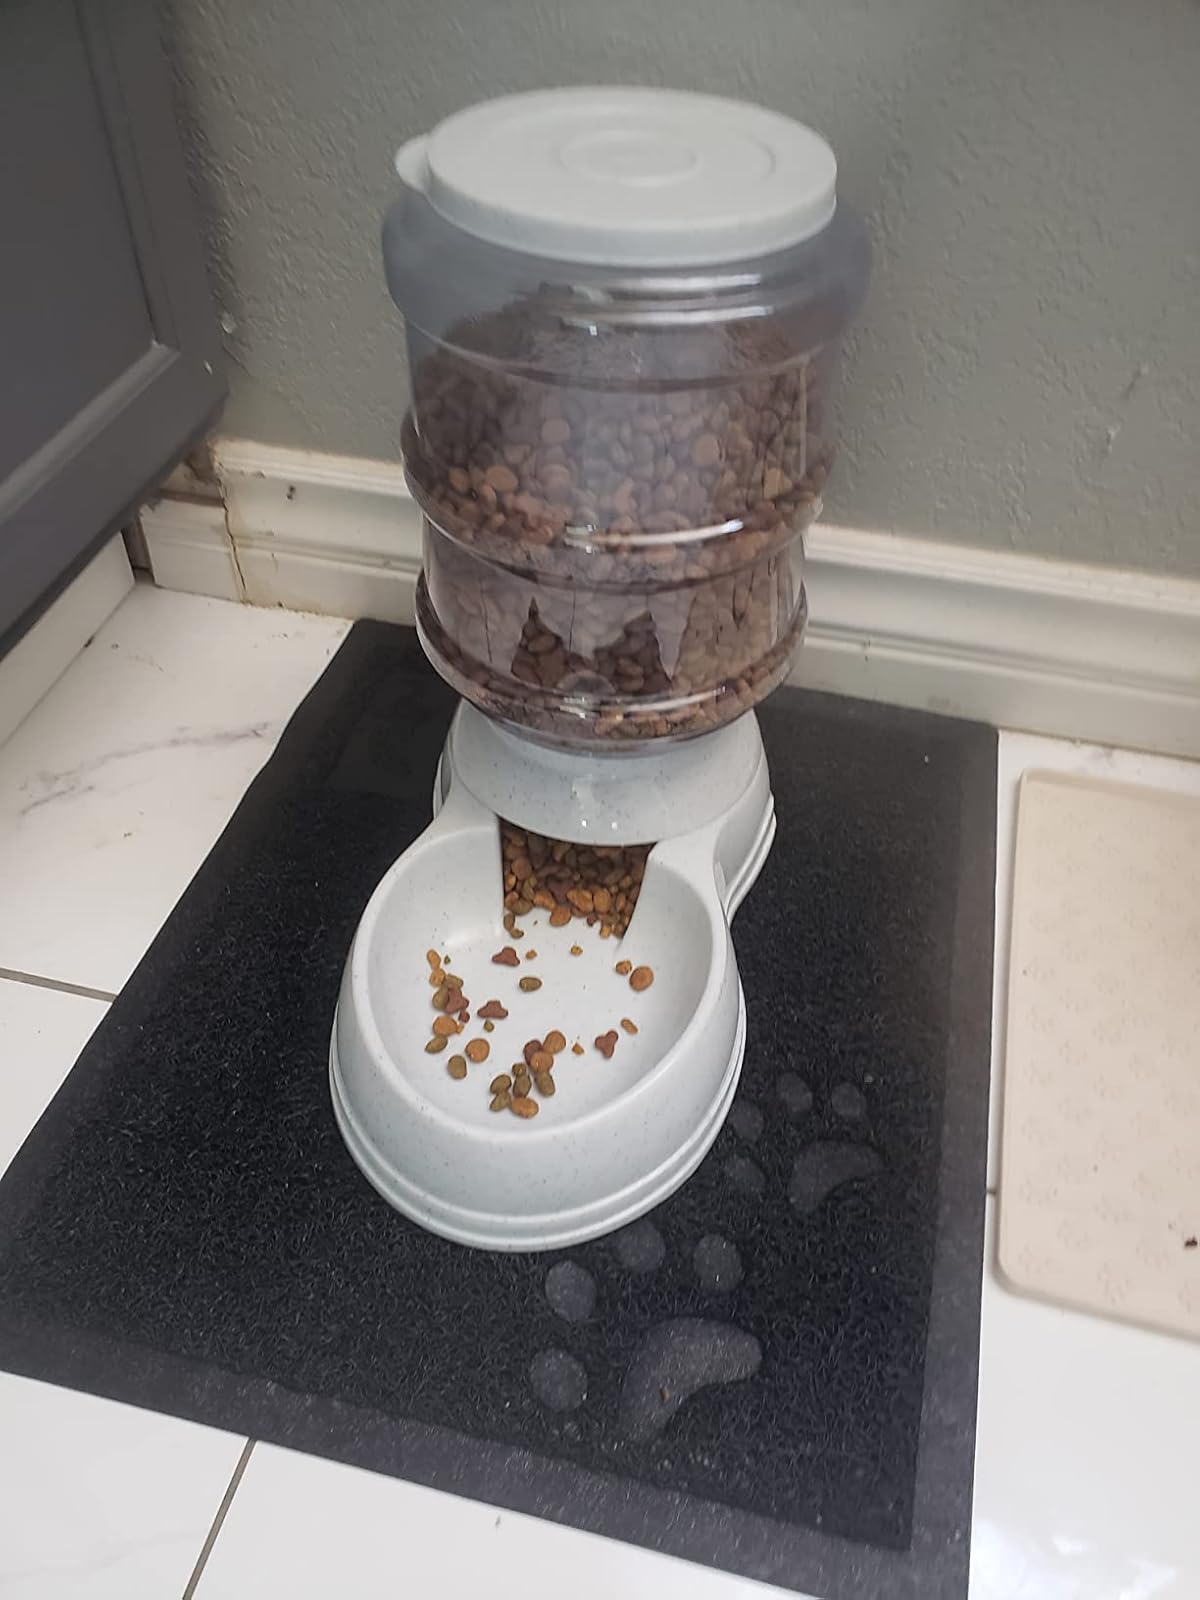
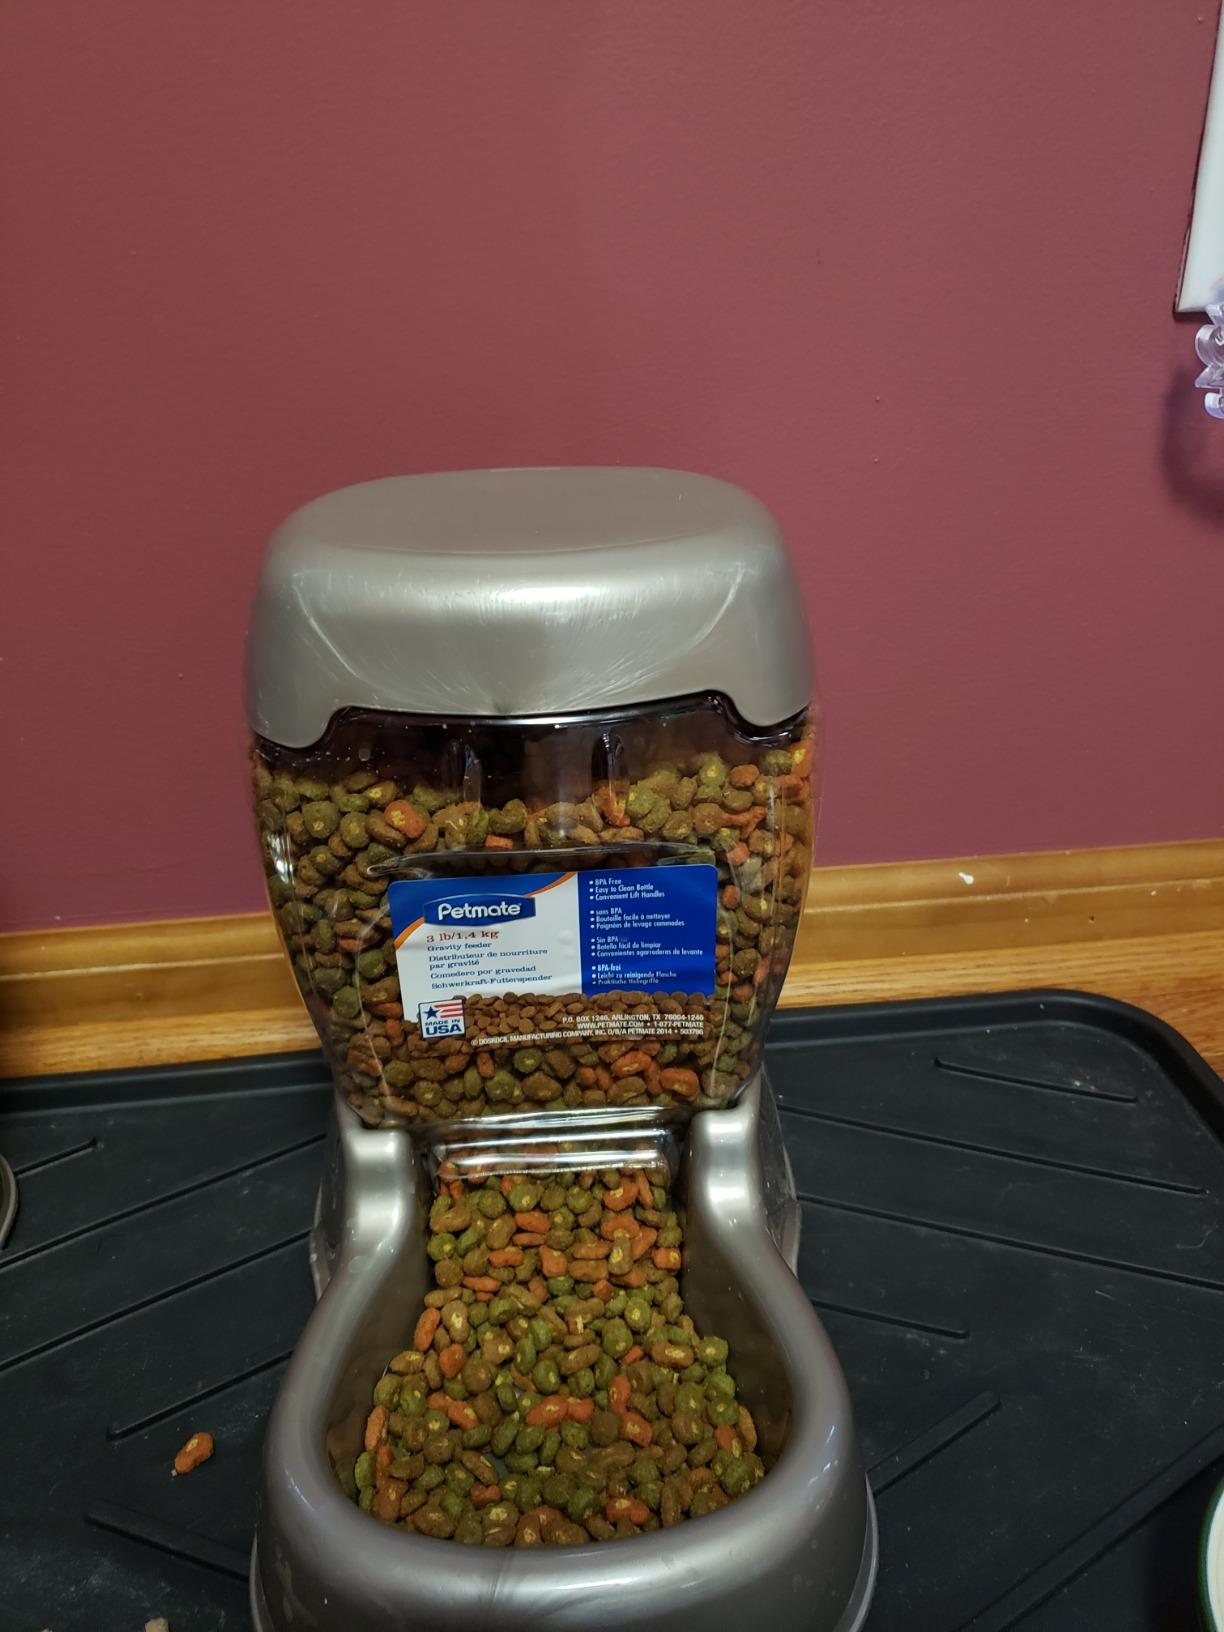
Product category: items_feeder
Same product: no